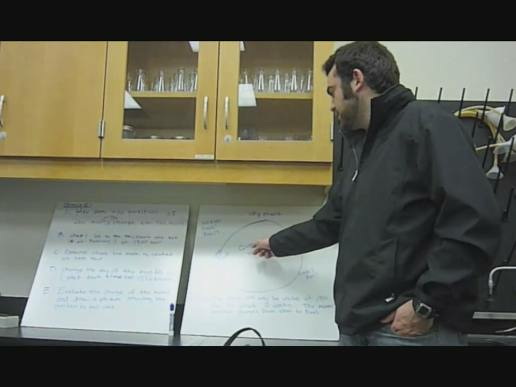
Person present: Yes